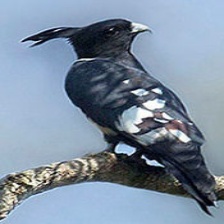
Species: BLACK BAZA
Scientific name: AVICEDA LEUPHOTES